Joan Druett

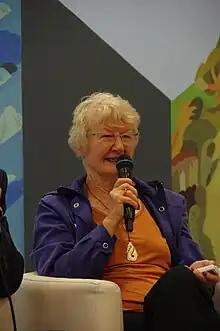

Joan Druett is a New Zealand historian and novelist, specialising in maritime history and crime fiction.